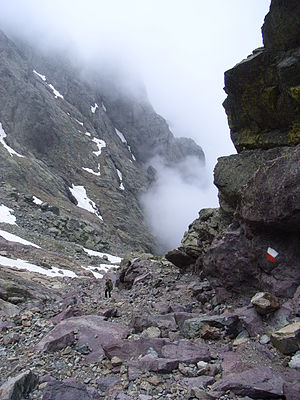
Korsikas økonomi / Servicesektoren / Turismen
Den "store vandrevej" (GR 20) passerer bl.a. "Cirque de la solitude".
Økonomien på Korsika er i meget høj grad bestemt af indtægterne fra turismen. De fastboende indbyggere har ganske vist forhindret de hæmningsløse hotel- og marinabyggerier, som kendes fra mange andre steder langs Middelhavets kyster, men det har blot betydet, at det er dyrt at feriere på øen.